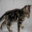
Label: cat